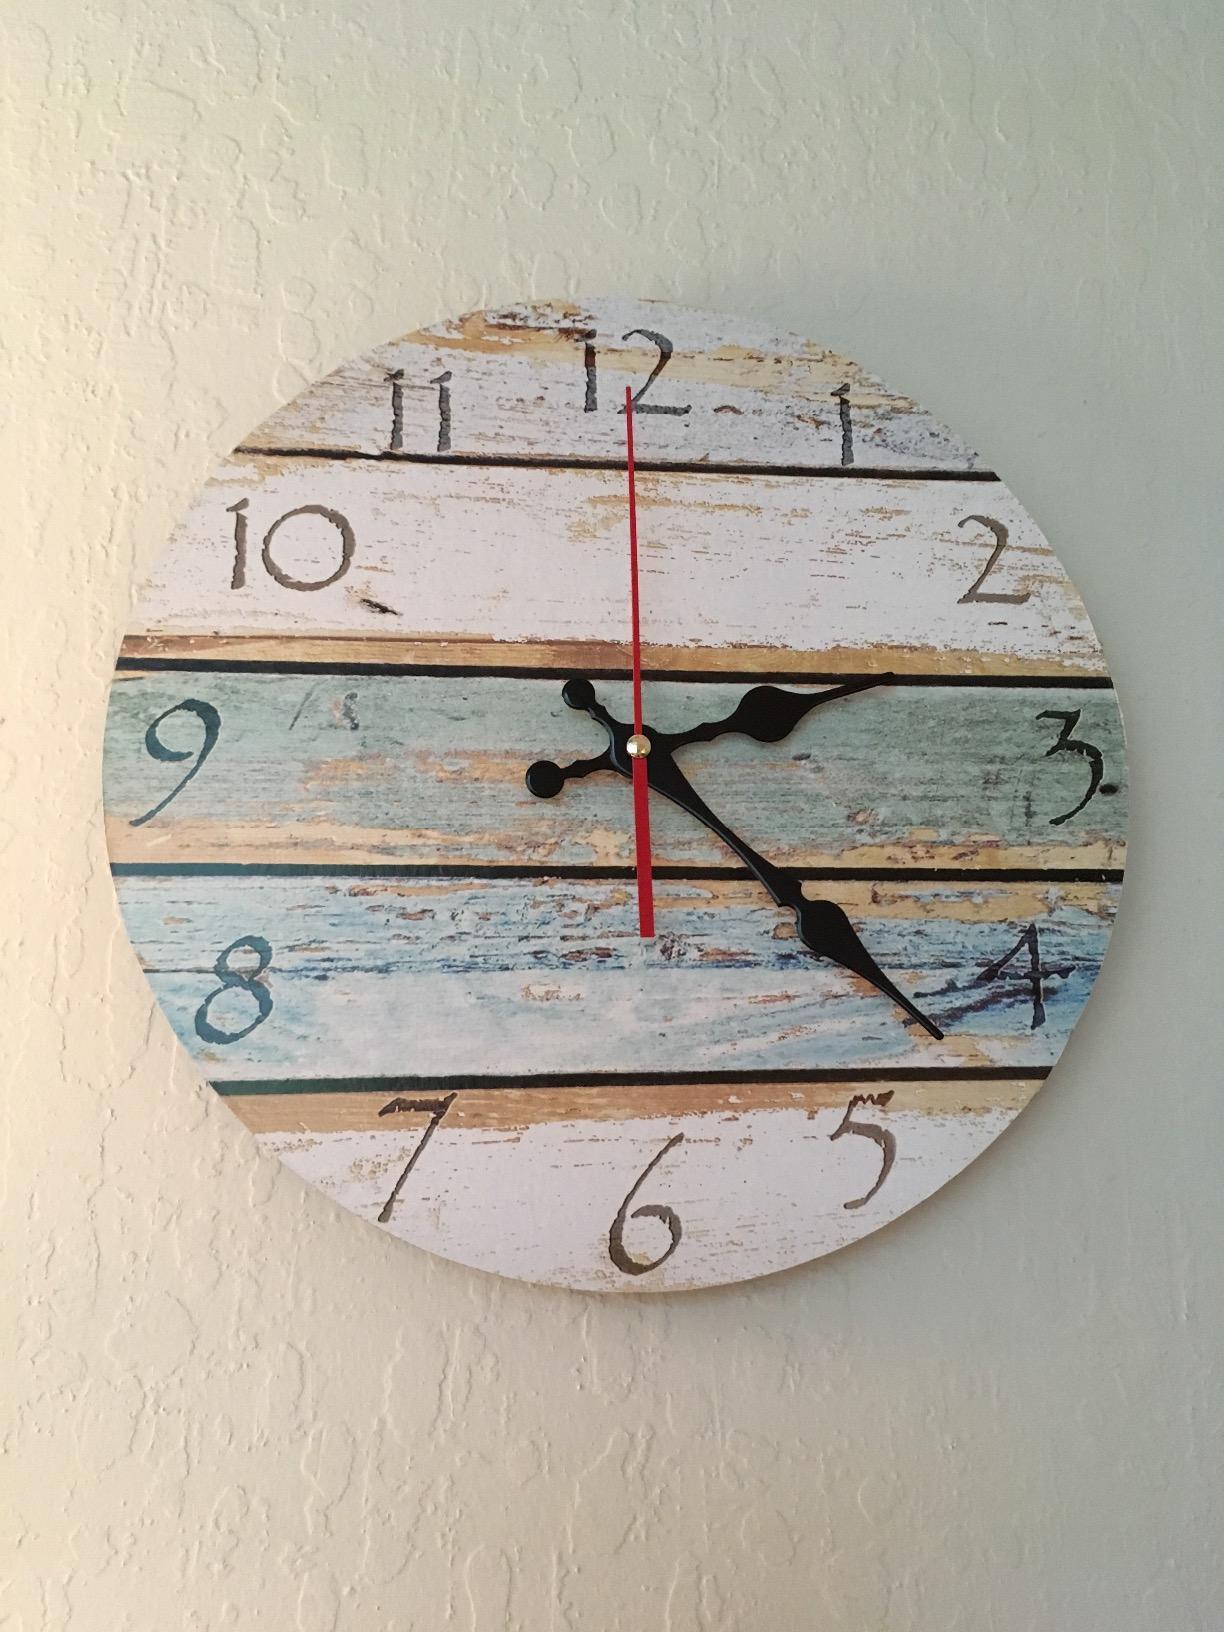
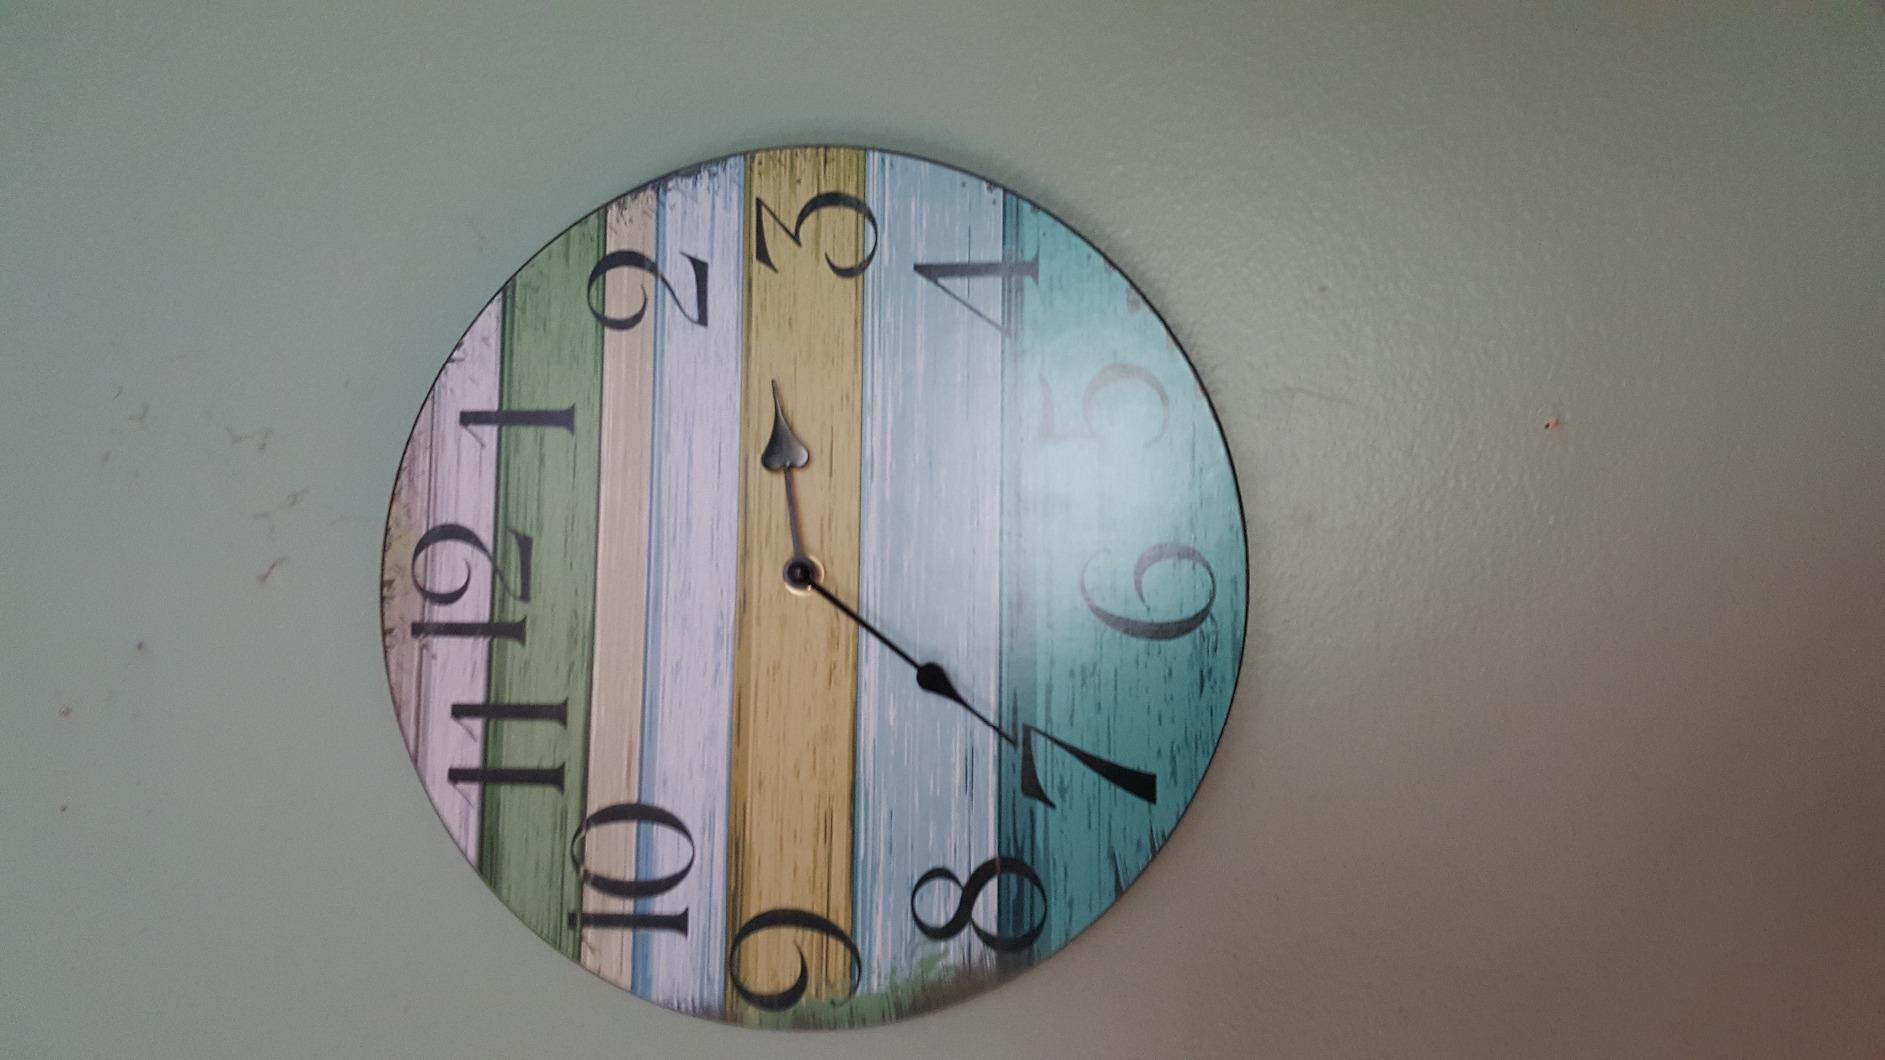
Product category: clock
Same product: no